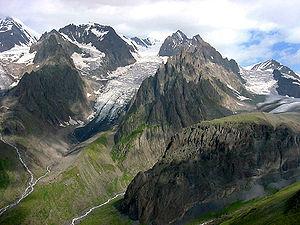
Le Caucase est une région d'Eurasie constituée de montagnes qui s'allongent sur 1 200 km, allant du détroit de Kertch à la péninsule d'Apchéron.